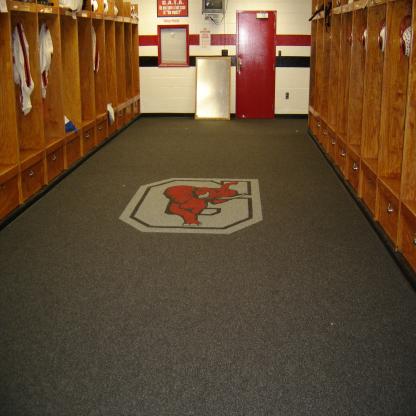
Scene: Indoor